Arouna Modibo Touré

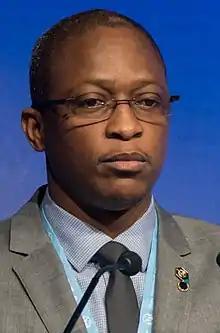
Arouna Modibo Touré

Arouna Modibo Touré is a Malian politician. He was Minister of Youth and Sports of Mali from May 2019 to July 2020, and Minister of the Digital Economy and Communications of Mali from April 2017 to May 2019.